LSU Tigers men's basketball

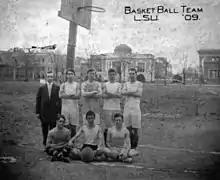
1909 LSU Basketball team at State Field

The first season of LSU men's basketball was the 1908–09 basketball season. That same season, continuous dribbling and shots off the dribble were allowed for the first time. The first game in program history was a 35–20 away game victory versus Dixon Academy. The first home game in program history was an 18–12 victory over Mississippi A&M (now Mississippi State). The team first saw success after hiring former Mercer coach C. C. Stroud in 1914. LSU won the Southern Intercollegiate Athletic Association (SIAA) conference championship in 1917 under coach Stroud.